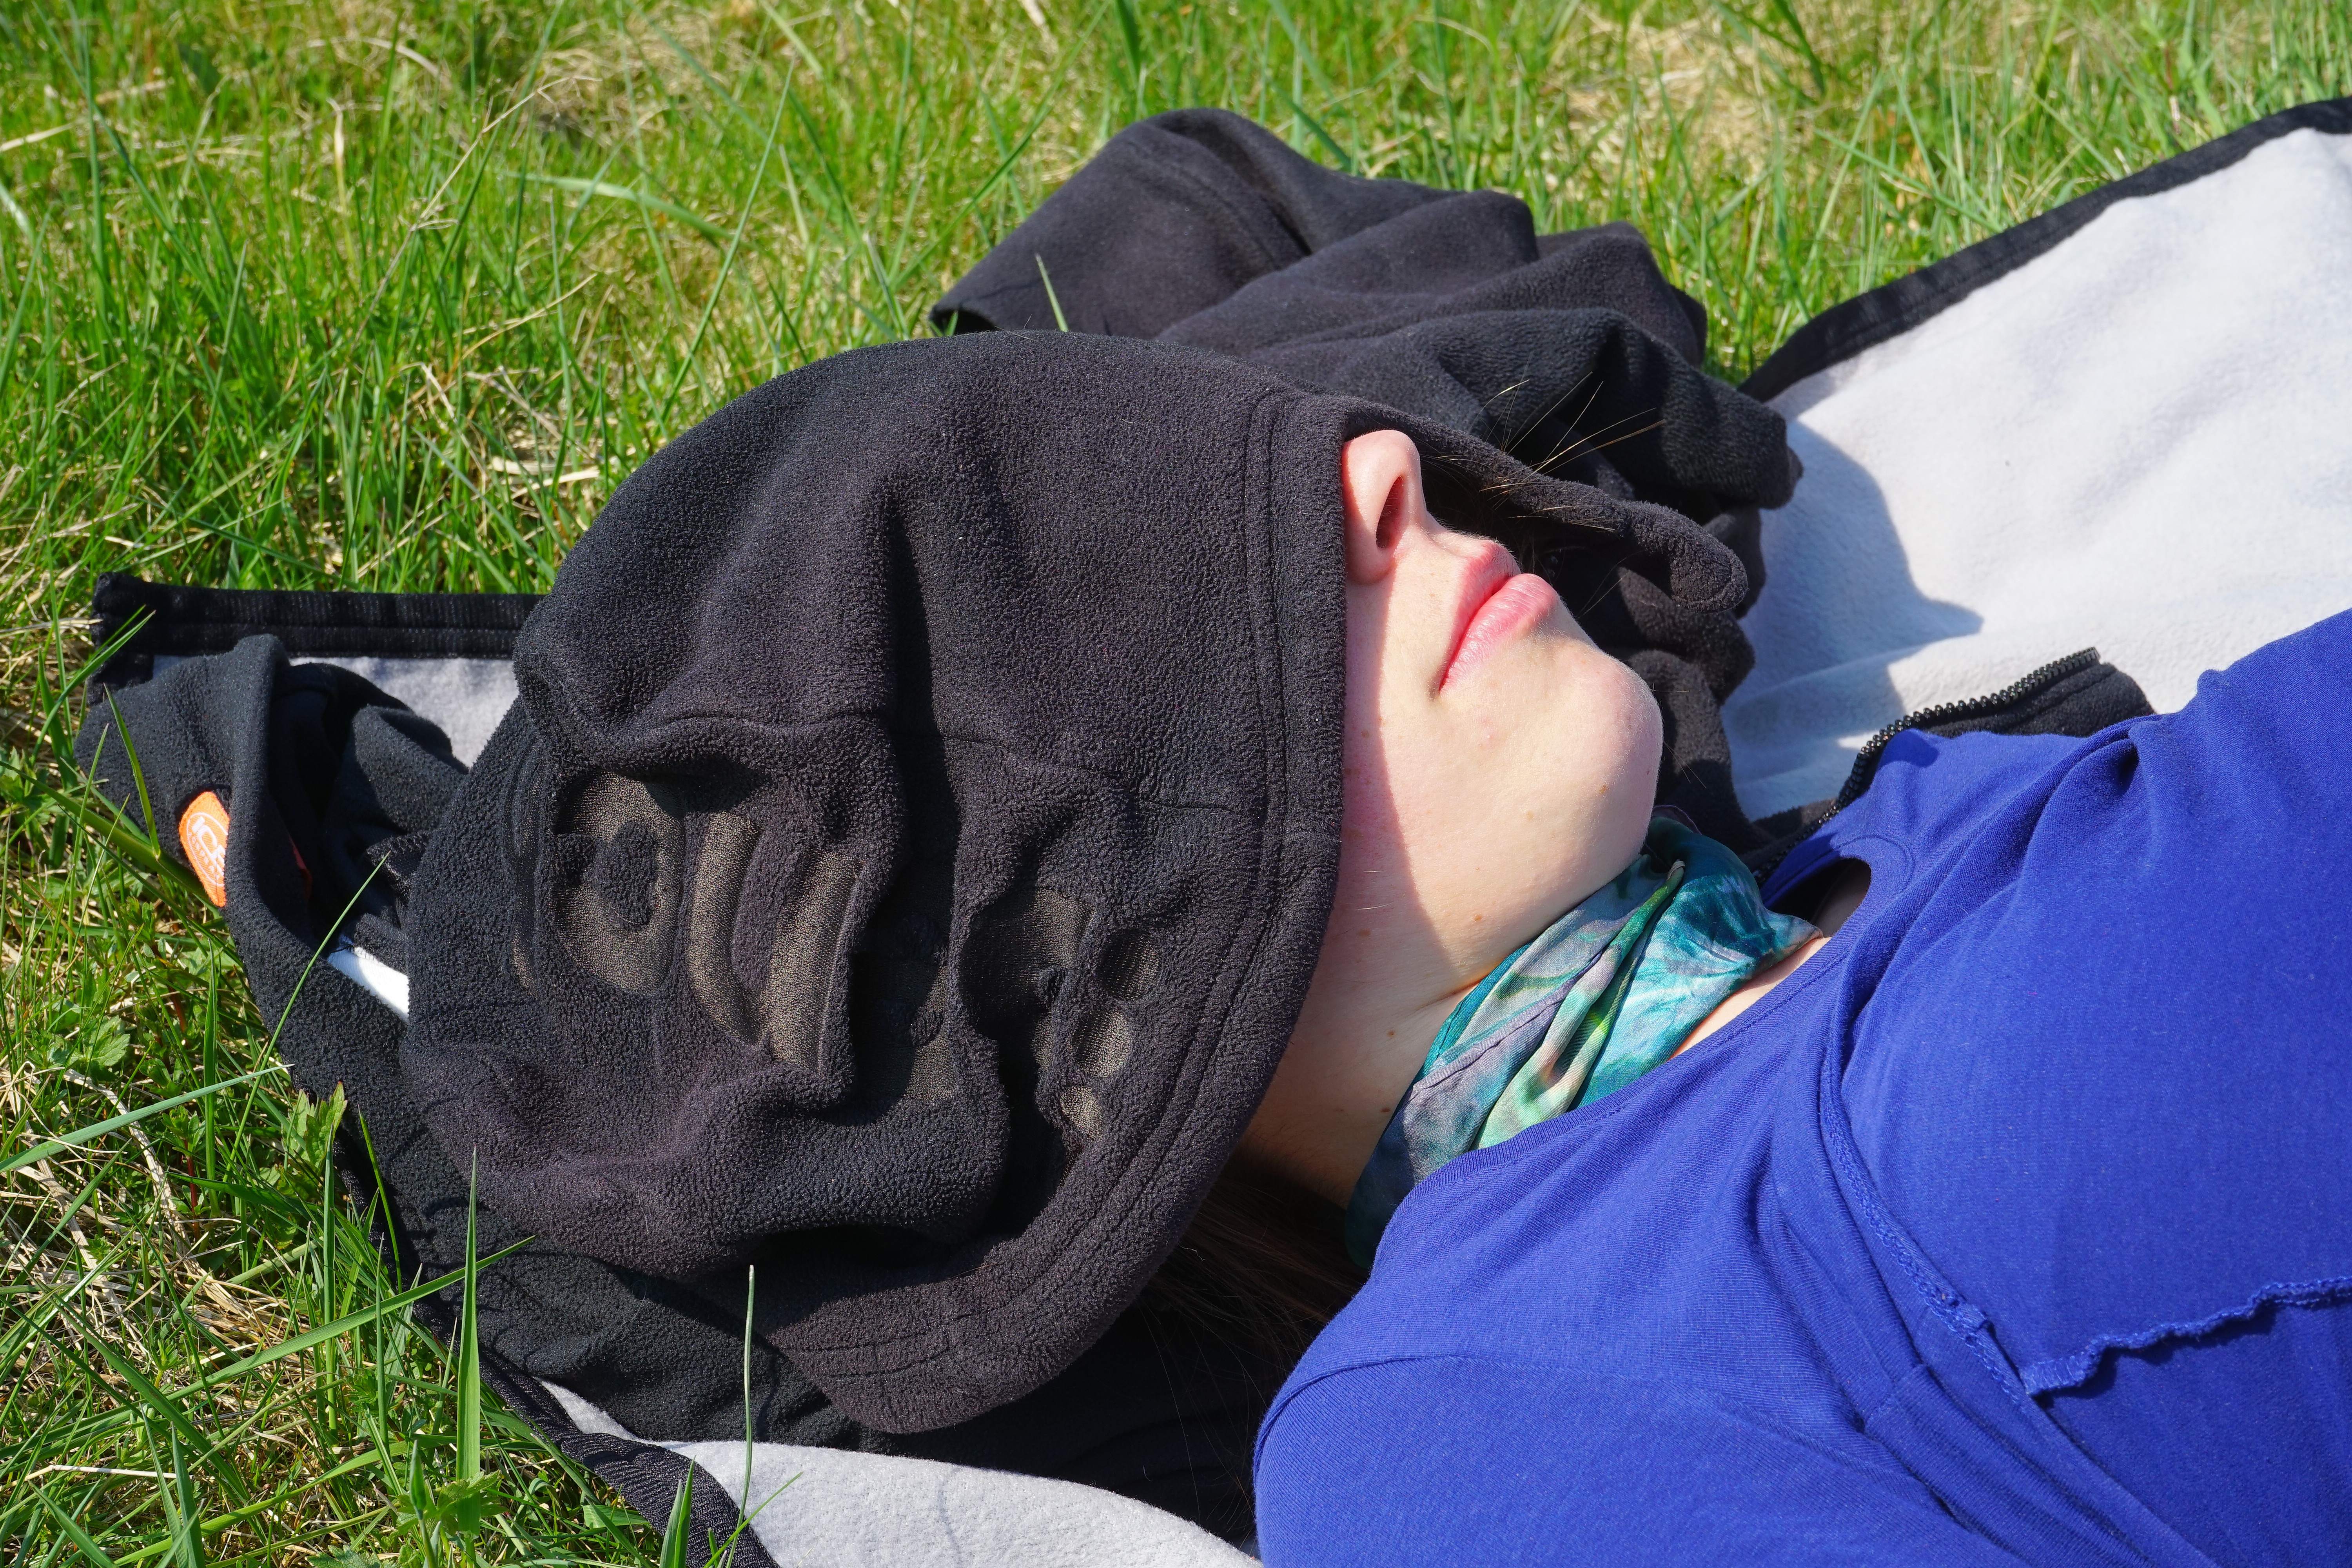
person, dog, relax, human, rest, sleep, relaxation, doze, concerns, dog like mammal